Canyon

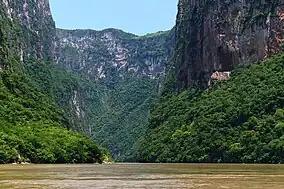
Sumidero Canyon, Mexico

The word "canyon" is Spanish in origin, with the same meaning. The word canyon is generally used in North America, while the words "gorge" and "ravine" (French in origin) are used in Europe and Oceania, though "gorge" and "ravine" are also used in some parts of North America. In the United States, place names generally use "canyon" in the southwest (due to their proximity to Spanish-speaking Mexico) and "gorge" in the northeast (which is closer to French Canada), with the rest of the country graduating between these two according to geography. In Canada, a "gorge" is usually narrow while a "ravine" is more open and often wooded. The military-derived word "defile" is occasionally used in the United Kingdom. In South Africa, "kloof" (in Krantzkloof Nature Reserve) is used along with "canyon" (as in Blyde River Canyon) and "gorge" (in Oribi Gorge).